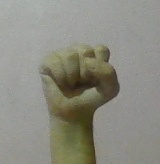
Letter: saad